Escape to Canada

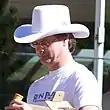
Marc Emery

A voyage across Canada's "freedom adventure". The film follows the "Summer of Legalization" when same-sex marriage and "marijuana cafés" spread across the country. The film examines a "freedom boom": a stream of "escaping" AWOL American soldiers straight out of Iraq, followed by "reefer refugees", pot tourists and American same-sex couples. But within months, Canada re-criminalizes cannabis and there's a new campaign to turn back gay marriage.